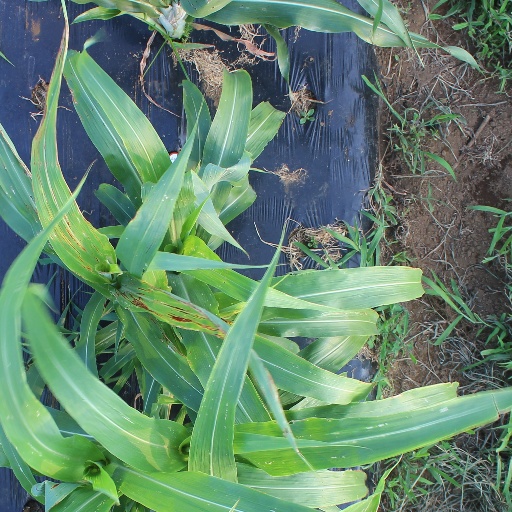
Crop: sorghum